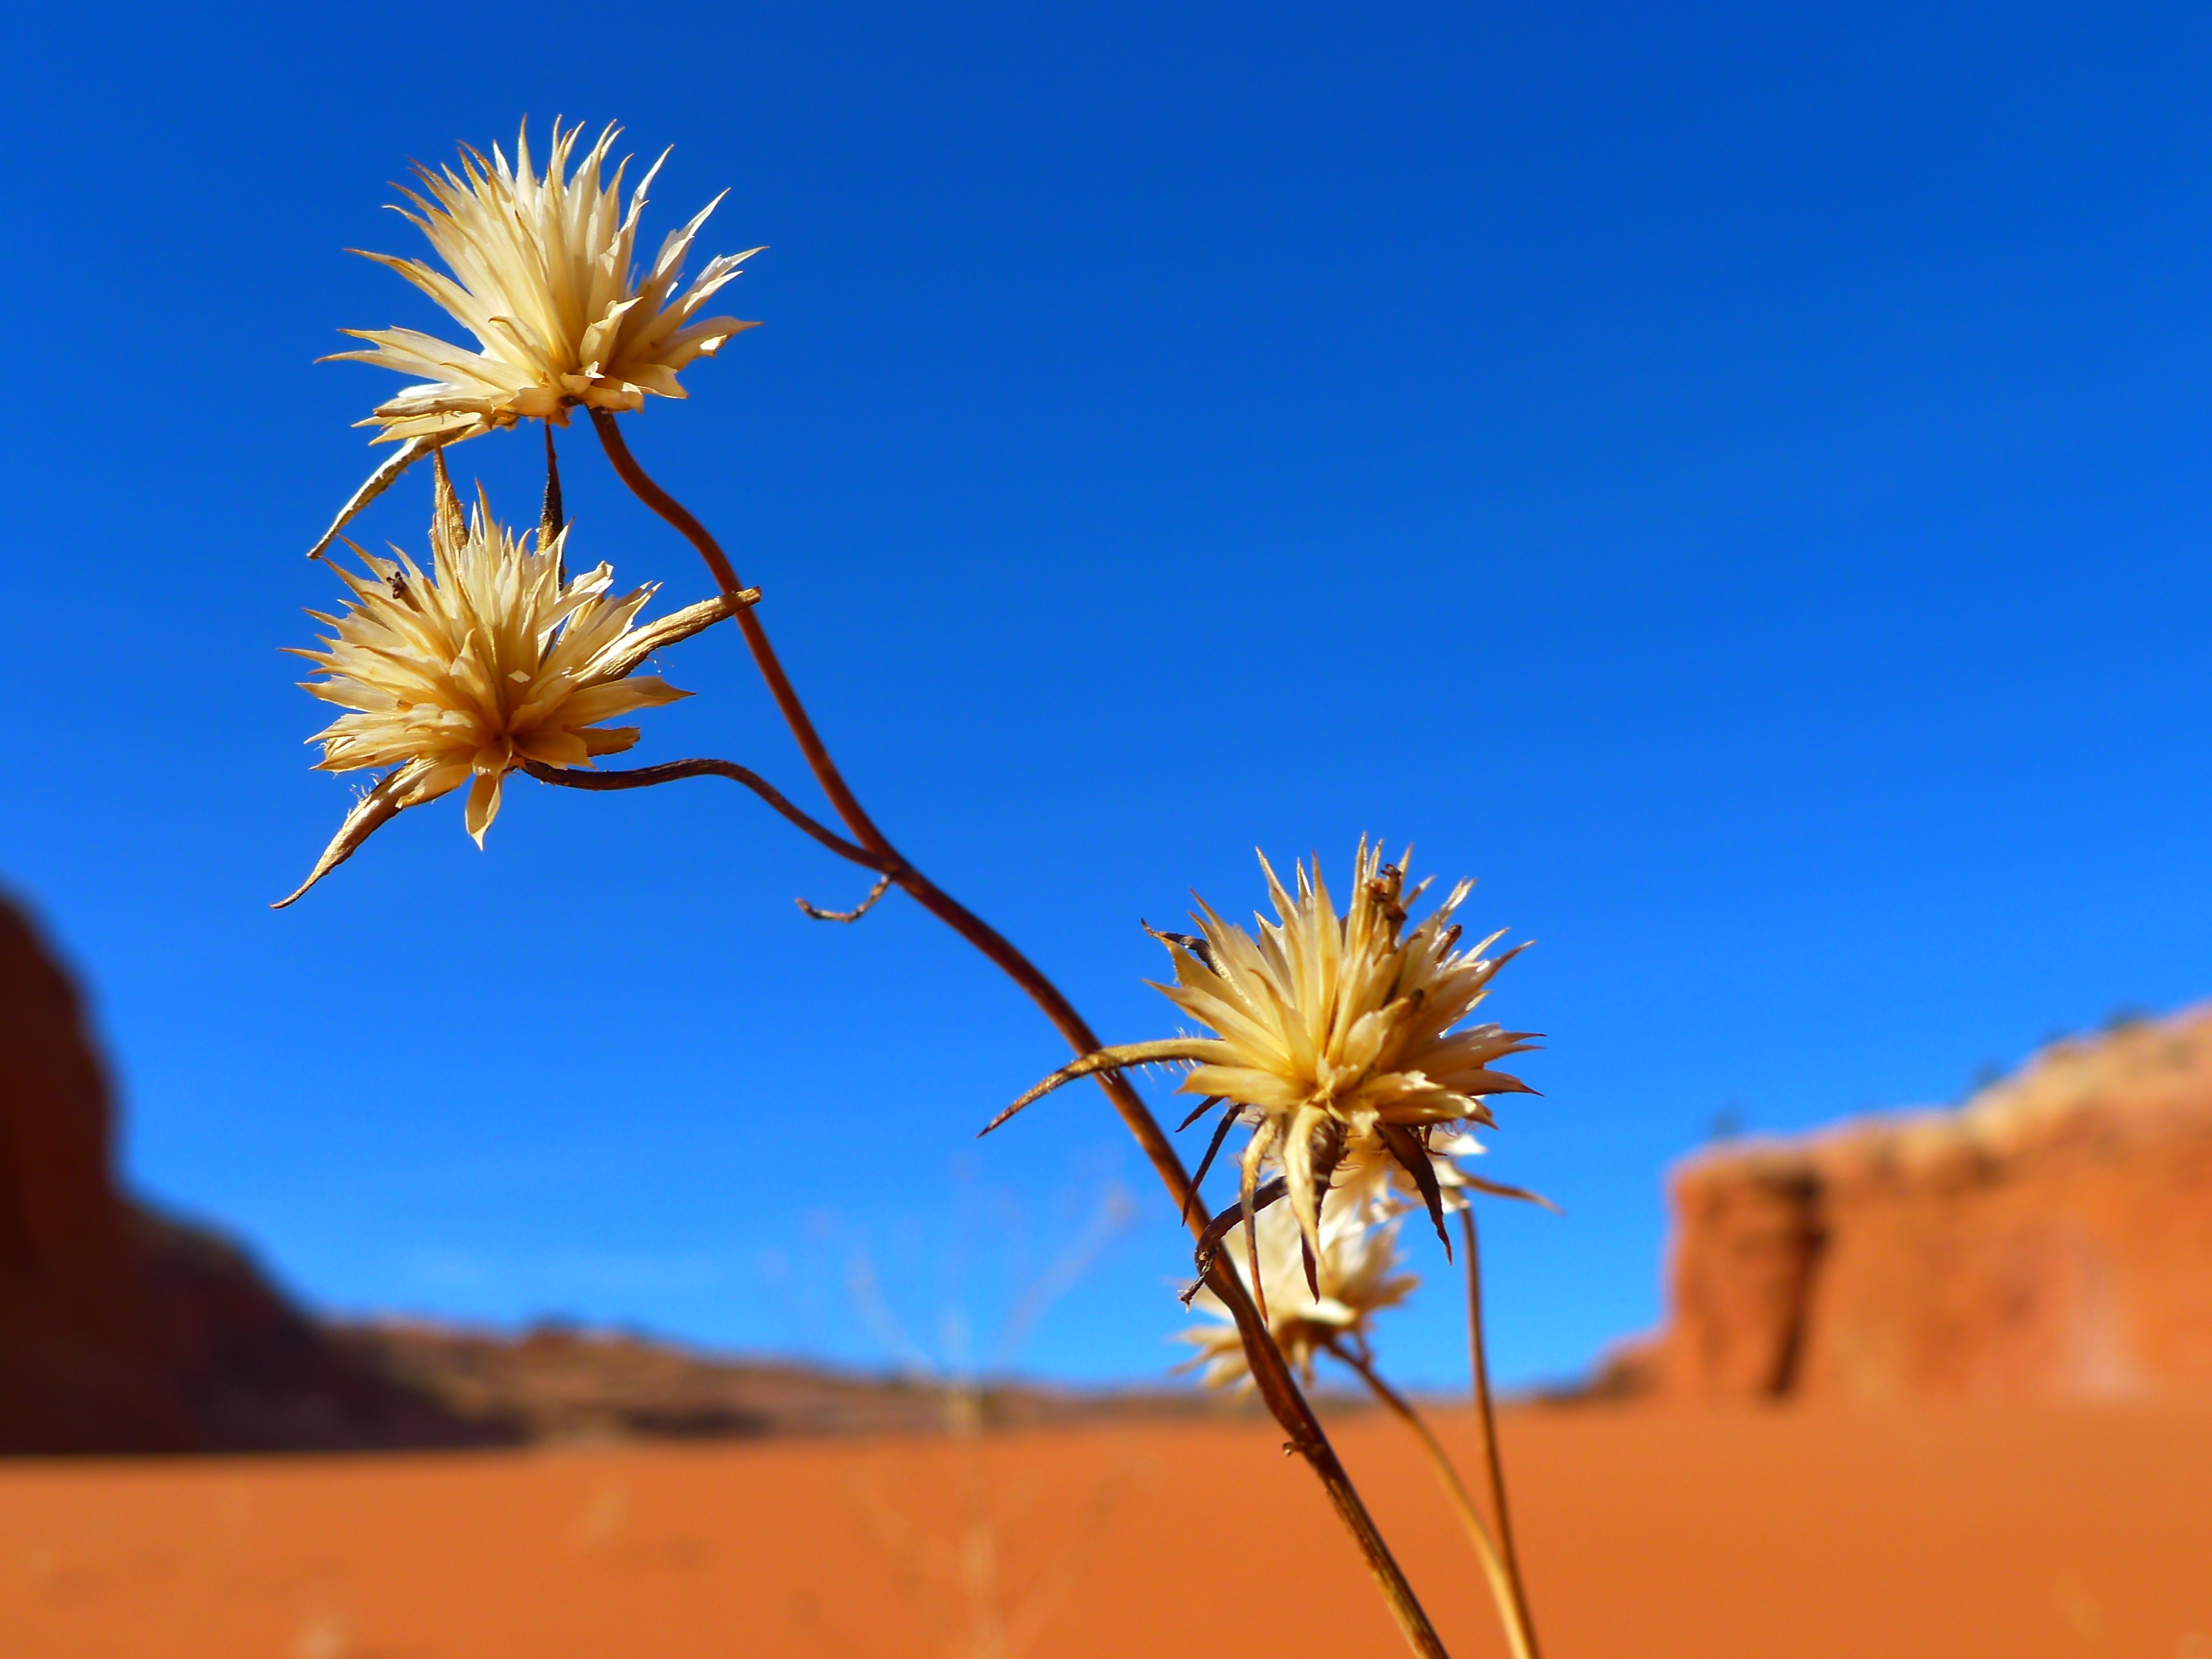
landscape, nature, grass, plant, sky, field, prairie, sunlight, leaf, desert, flower, summer, macro, soil, flora, wildflower, close up, outside, mountains, beautiful, macro photography, flowering plant, daisy family, aeolian landform, grass family, land plant, arecales